Thomond Bridge

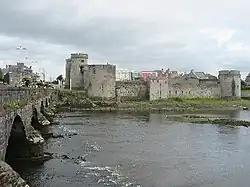
The current bridge over the River Shannon, with King John's Castle in the background.

The current bridge, of seven arches, was built in 1836, replacing the earlier structure while incorporating its pier foundations. The bridge now forms part of the R445 (formerly the N7), carrying traffic on the Northern Relief Road.